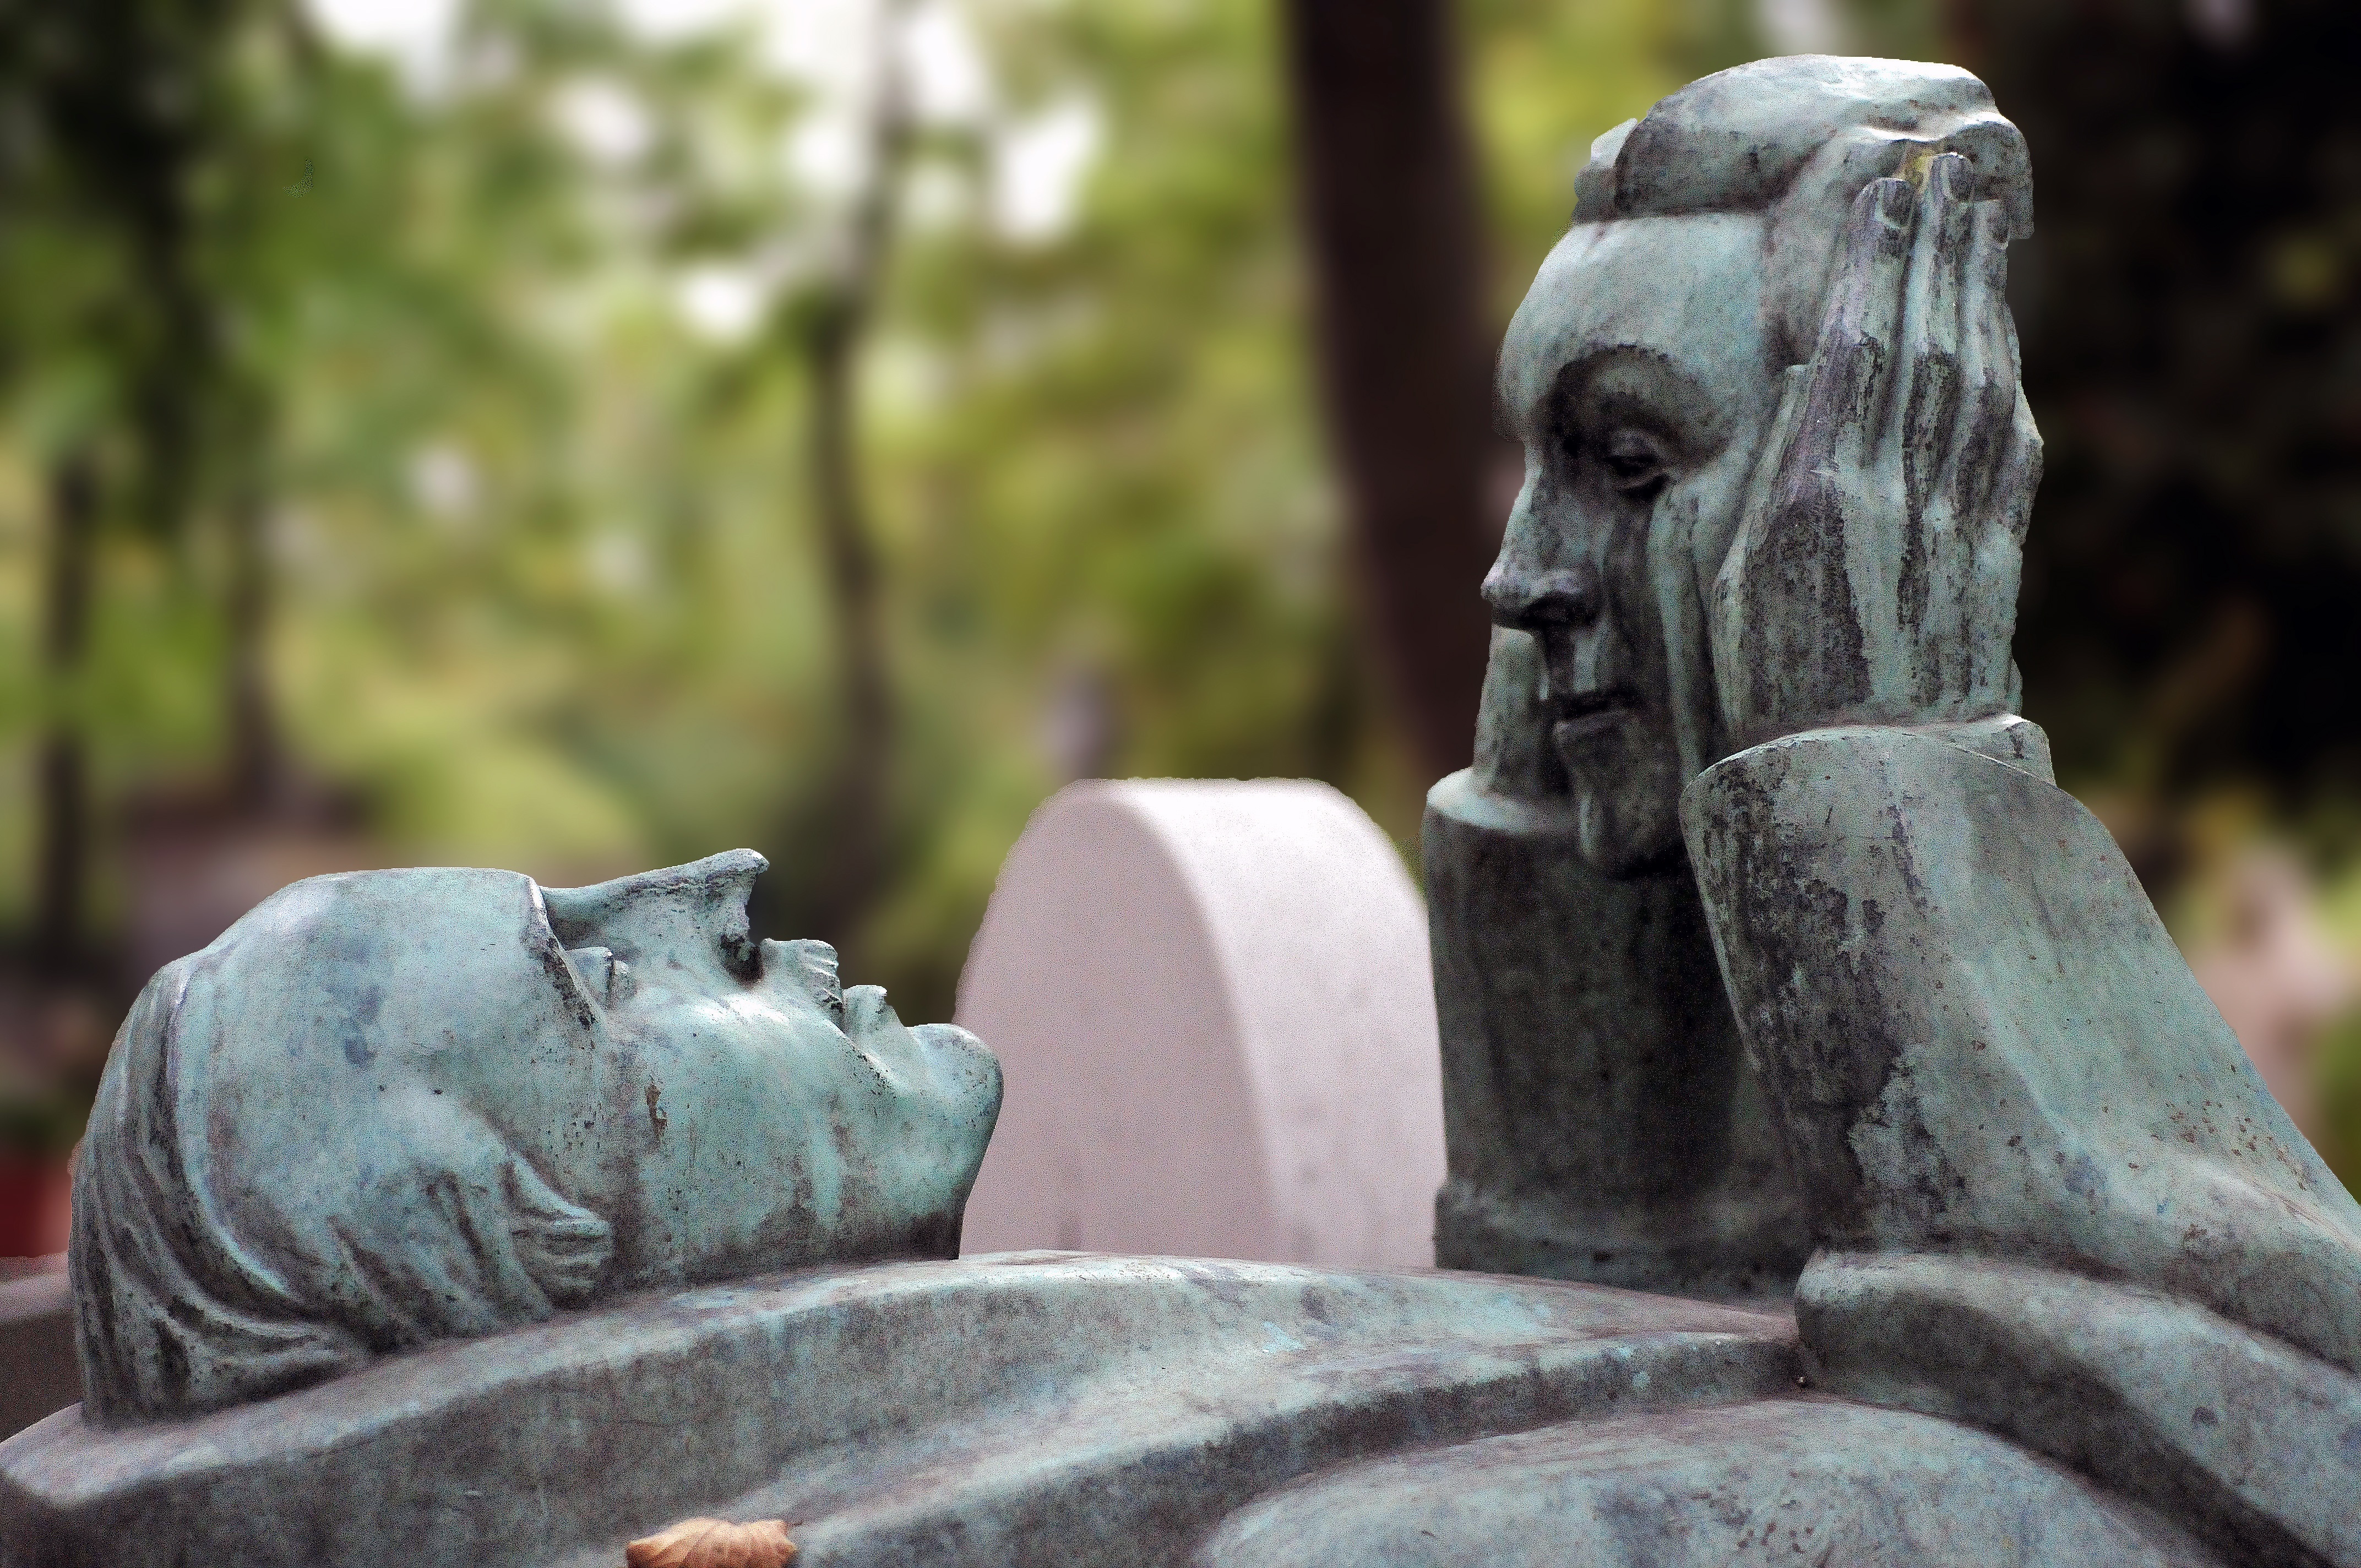
rock, monument, statue, chapel, cemetery, sculpture, memorial, art, temple, falls, carving, recumbent, ancient history, father lachaise